Val Jansante

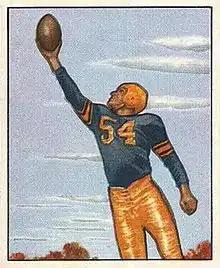
Jansante on a 1950 Bowman football card

Valerio Richard Jansante (September 27, 1920 – October 1, 2008) was a professional American football player who played wide receiver for six seasons for the Pittsburgh Steelers and the Green Bay Packers.